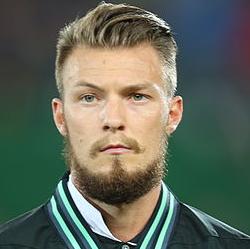
Age: 24